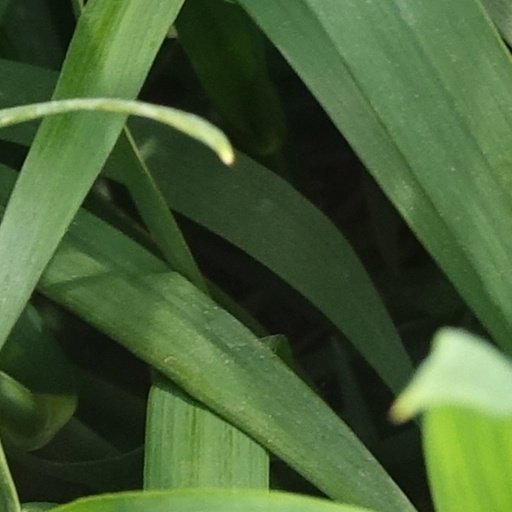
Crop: wheat